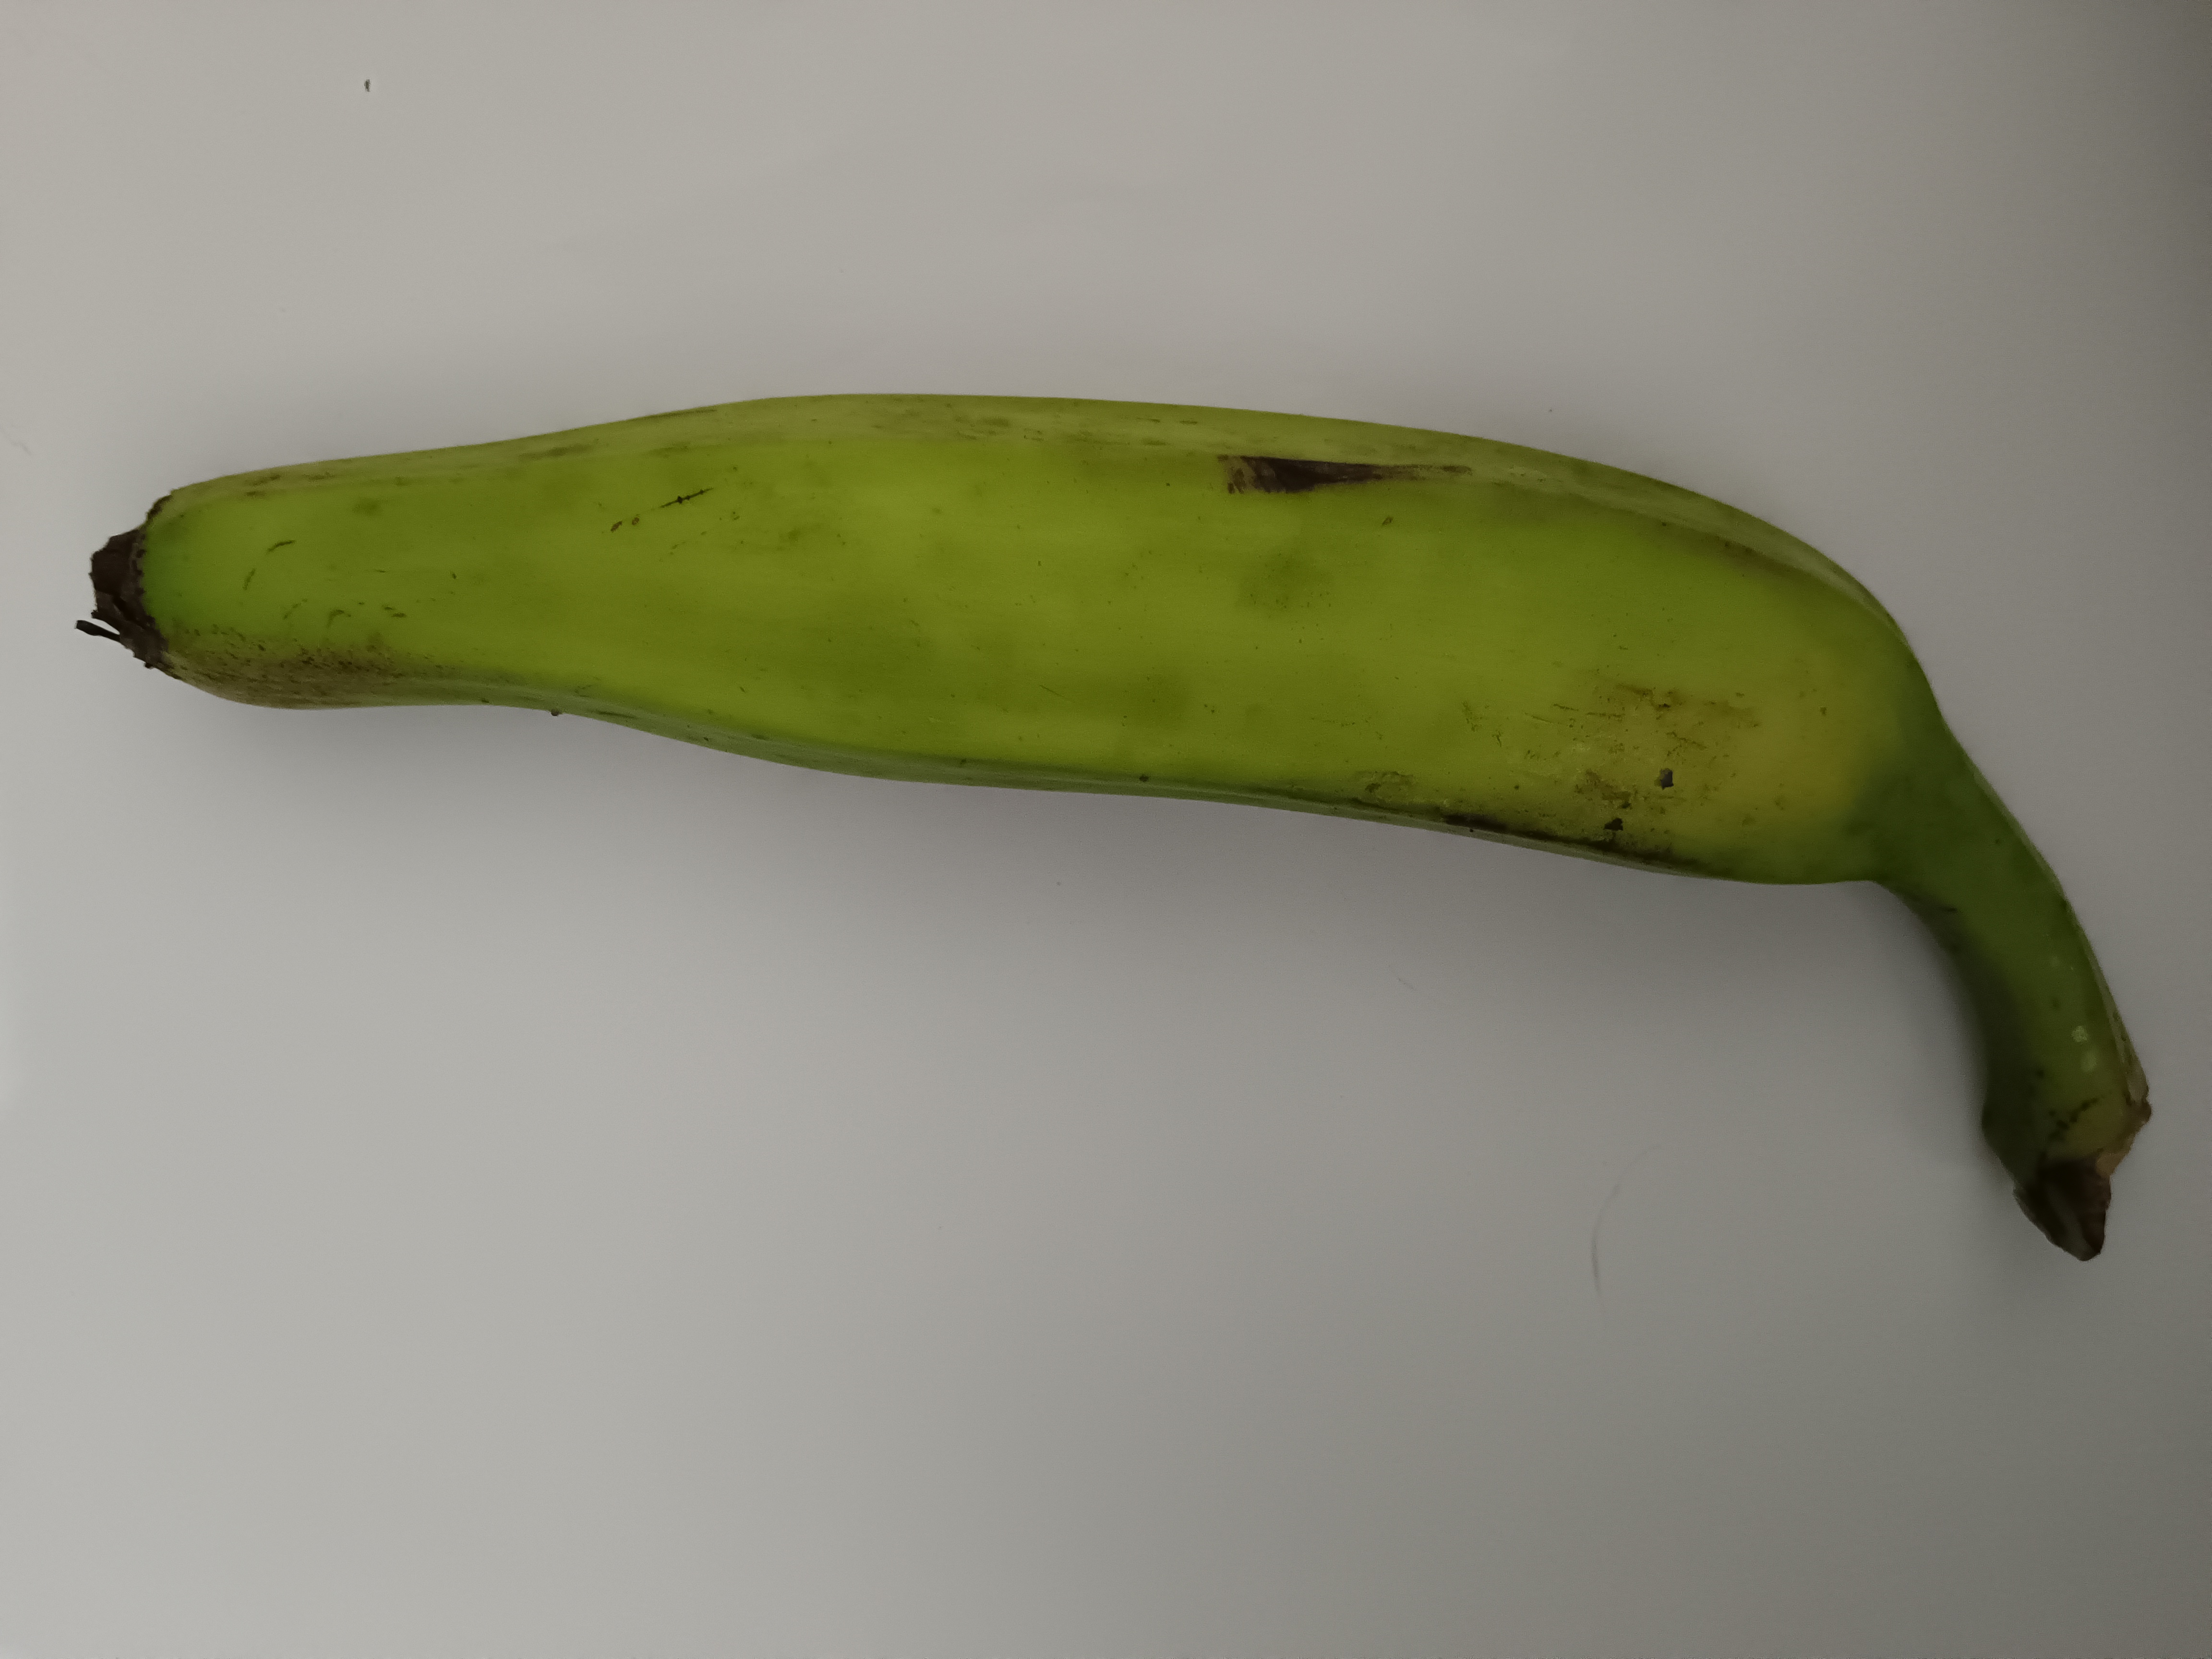
Banana variety: Anaji